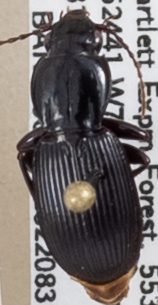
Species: Pterostichus tristis
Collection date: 2022-08-31
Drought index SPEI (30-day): -0.572
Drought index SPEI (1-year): -0.966
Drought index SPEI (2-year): -1.382